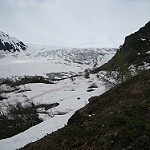
Scene: Outdoor